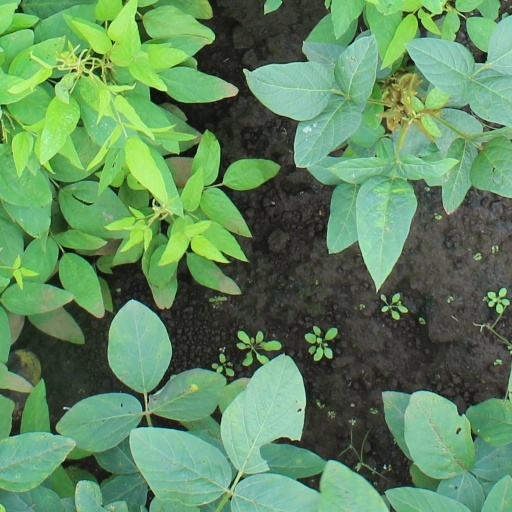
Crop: soybean